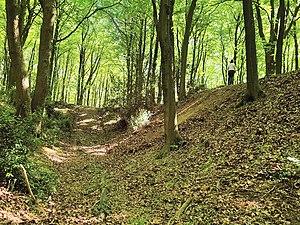
Roddenbury Hillfort est une colline fortifiée de l'âge du fer située sur le village de Selwood en Angleterre.